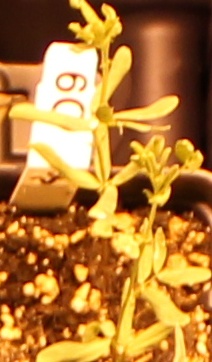
Label: Lentil